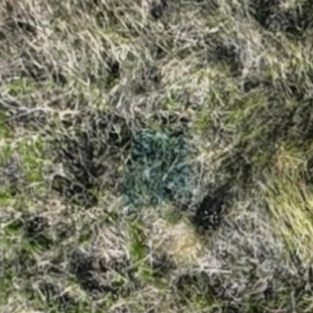
Month: october
Dye color: blue
Dye concentration: low